Kushiro Coal Mine

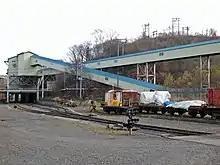
The mine in 2011.

The Kushiro Coal Mine is one of the largest coal mines in Japan, and the last remaining underground coal mine in the country. It is located on the Pacific Ocean coast of the eastern part of Hokkaido.